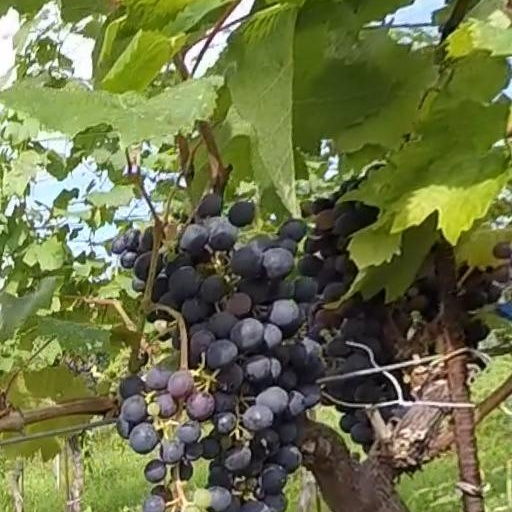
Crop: grape